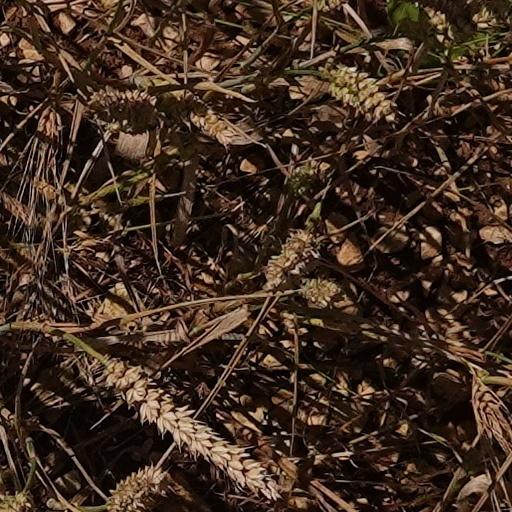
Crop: wheat